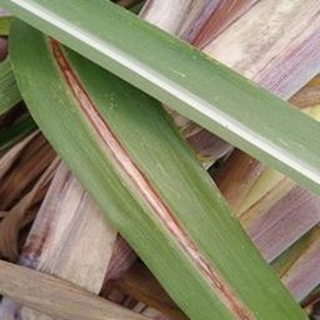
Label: sugarcane_red_rot